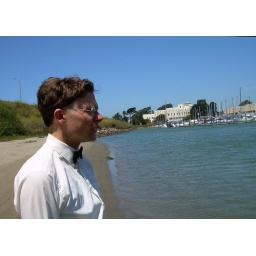
there are 15 pre-teen boys to the right of paul. in wetsuits. building sandcastles.